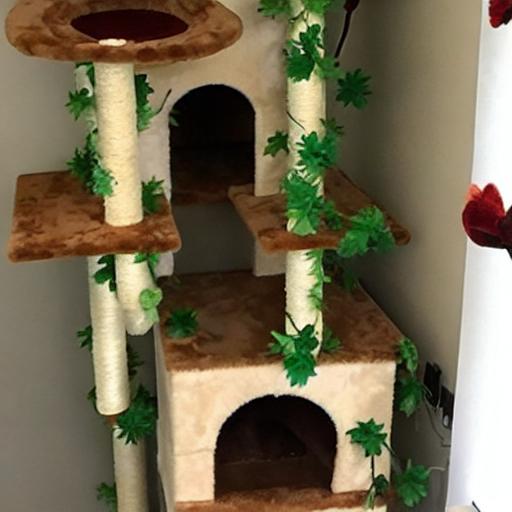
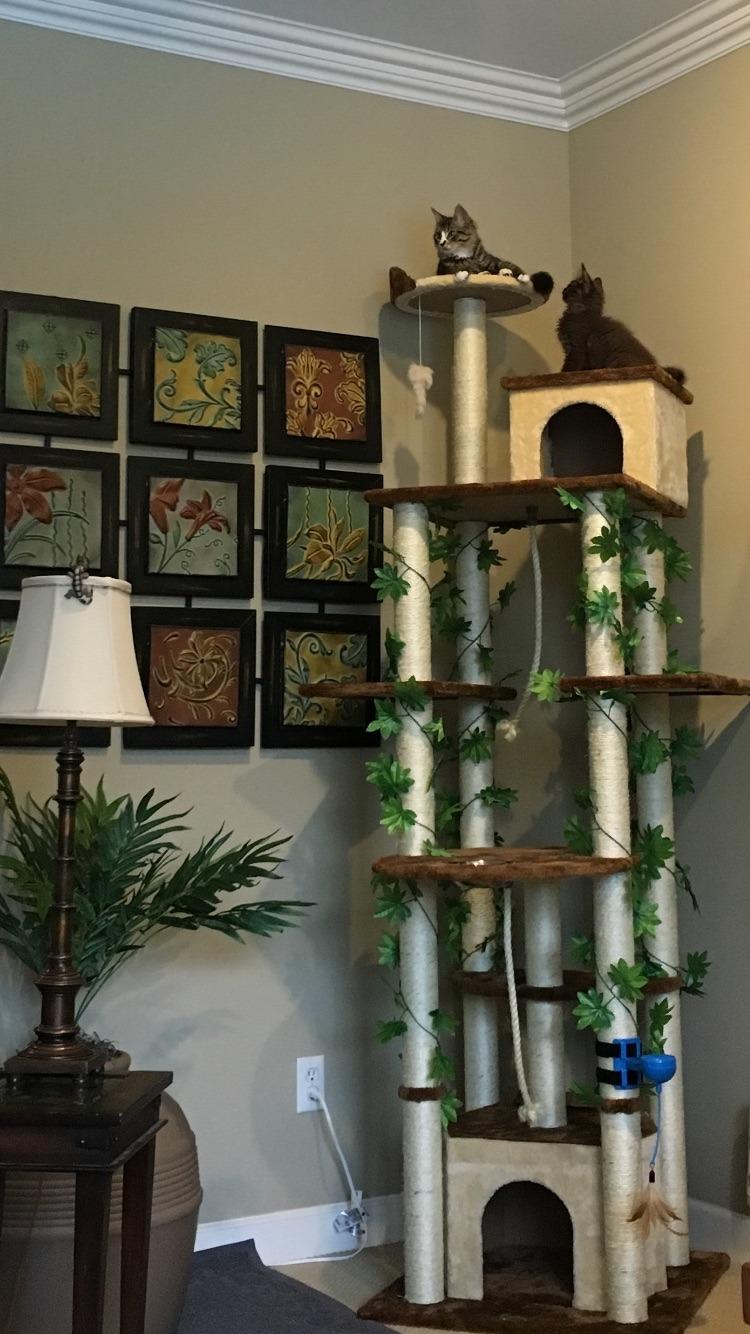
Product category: items_cat tree
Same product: no